Environmental movement in New Zealand

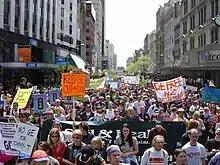
Part of a protest march held in 2003 voicing opposition to genetic engineering, making its way up Queen St, a main thoroughfare of Auckland

The environmental movement in New Zealand started in the 1950s, a period of rapid social change. Since then multiple high-profile national campaigns have contested various environmental issues including forest protection, transport decarbonisation, and coal mining. The environmental movement eventually spawned the Values Party, which was the first political party with a strong focus on environmental issues to contest national elections. The Values Party eventually morphed into the Green Party of Aotearoa New Zealand.